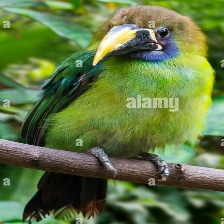
Species: BLUE THROATED TOUCANET
Scientific name: AULACORHYNCHUS CAERULEOGULARIS
ImageNet parent category: toucan